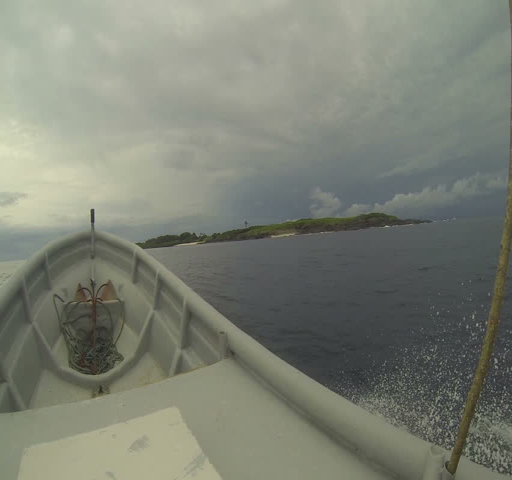
boat driving to the island